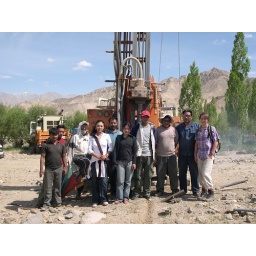
drilling for water - success 110 feet below ground level.